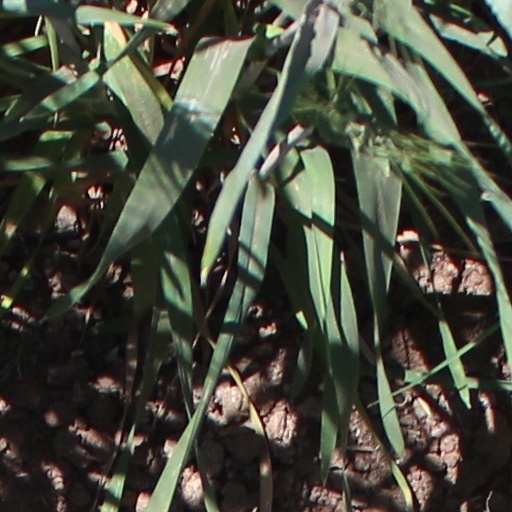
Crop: wheat